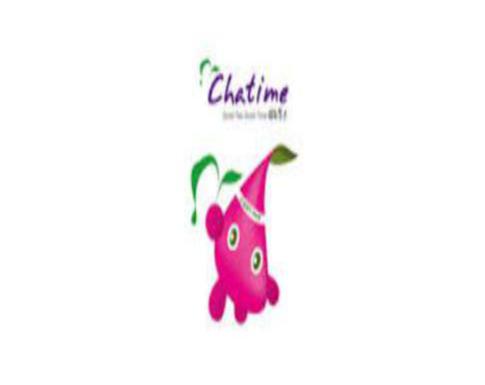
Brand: chatime
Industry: Food